Canjáyar

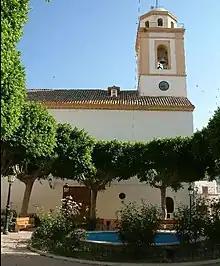
Church of Santa Cruz.

Bronze Age remains have been found in nearby Nieles Cave. There is also evidence of Roman era agriculture.